Santería

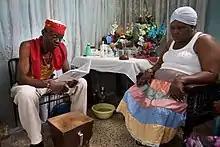
Two practitioners of Santería taking part in a "Cajon de Muertos" ceremony in 2011

Santería teaches that the human head contains a person's essence, their "eledá" or "orí". It maintains that before birth, the "eledá" goes before Olodumare, where it is given its essential character, and forms a link with the "oricha" who becomes "the owner of the head". The concept of the "eledá" derives from Yoruba traditional religion, where it is seen as a person's "spiritual double". In Santería, this concept idea has syncretised with Roman Catholic beliefs about guardian angels and Spiritist notions of the "protecciones" or protector spirits. There is no strict orthodoxy on this issue and thus interpretations differ. Practitioners often believe that everyone has a specific destiny, their "destino" (destiny) or "camino" (road), although their fate is not completely predetermined.